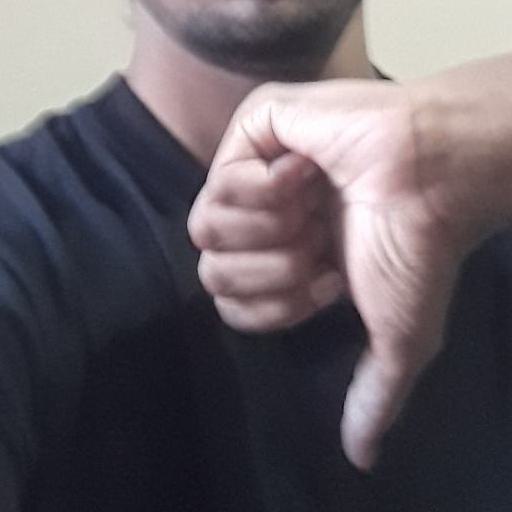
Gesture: dislike